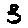
Label: 3